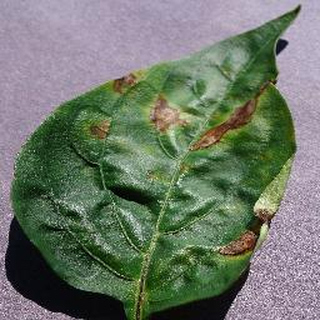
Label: bell_pepper_bacterial_spot